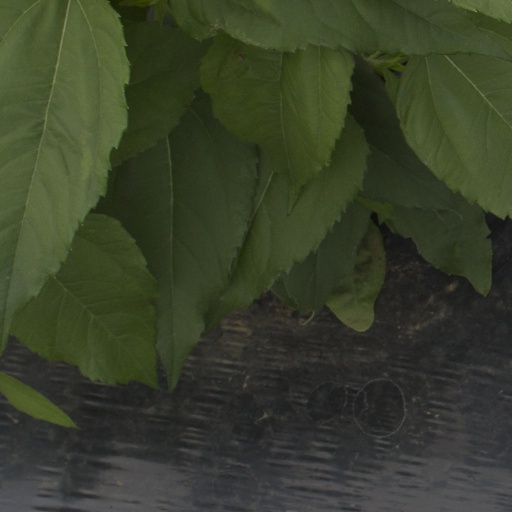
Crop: Jerusalem artichoke